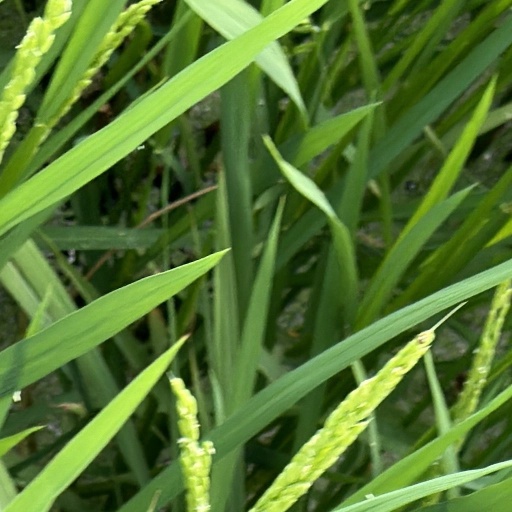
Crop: rice